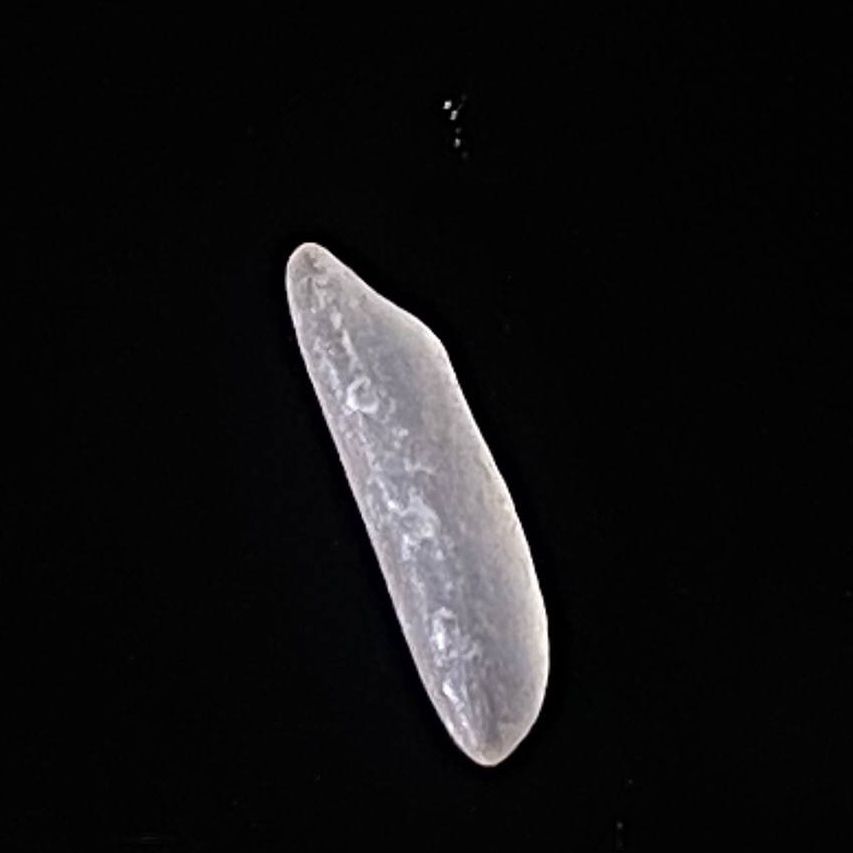
Rice variety: Jirashail